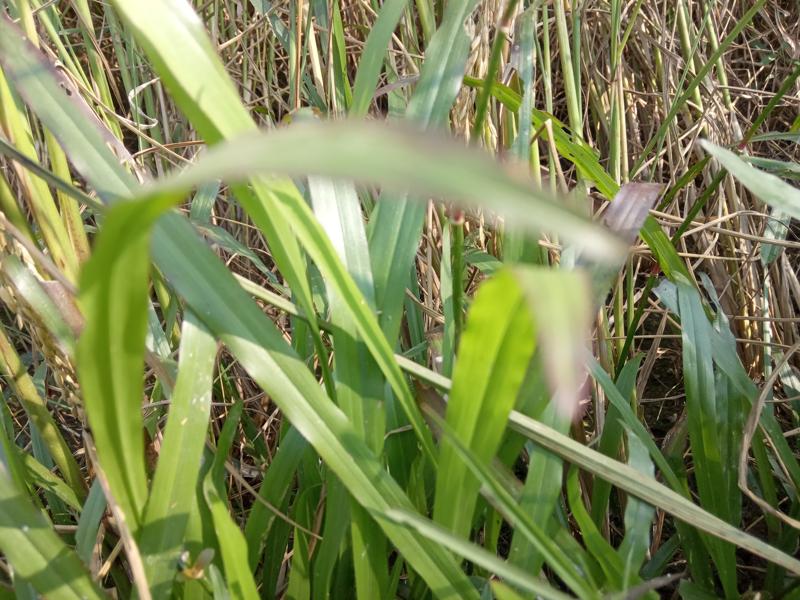
Weed species: Paspalum scrobiculatum